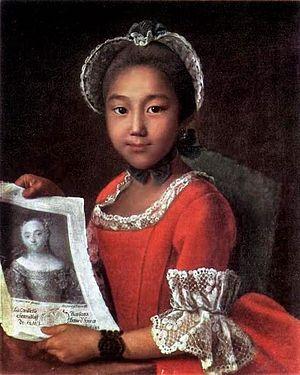
Ivan Petrovitch Argounov, né en 1729 et mort en 1802, est un peintre russe, célèbre pour ses portraits.